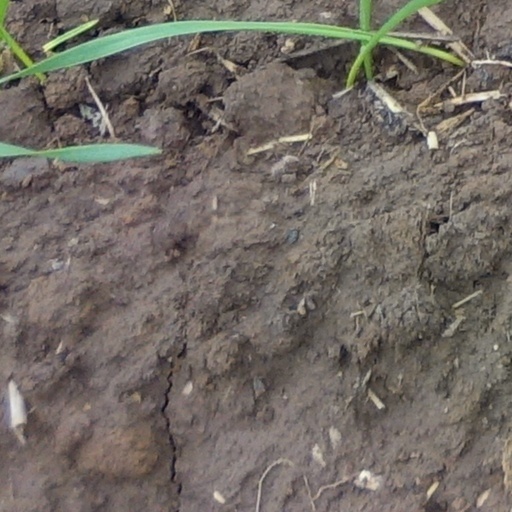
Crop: wheat